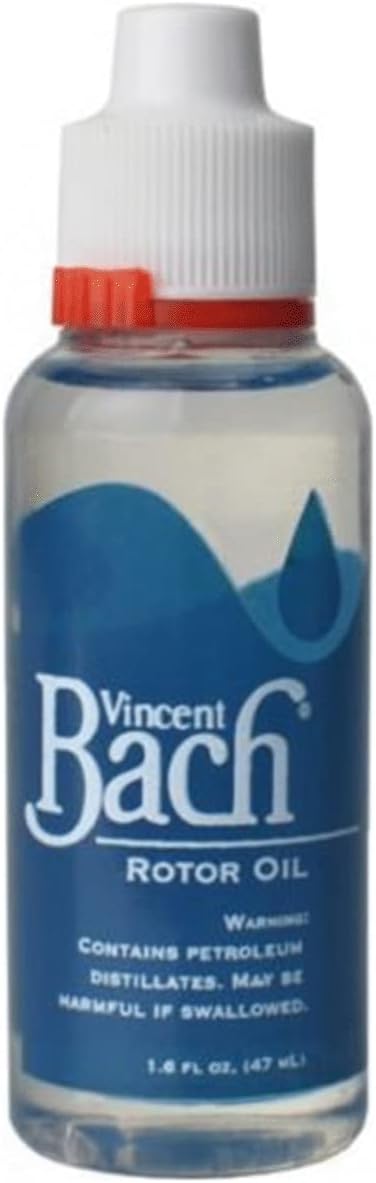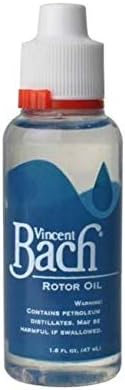
Bach Rotor Oil (Bottle)
Category: Musical Instruments
Bach 1886 Rotor Oil A Few Drops Of This Fine Clock Oil Provides Long-Lasting Lubrication Ensuring Good Rotor Action. Needle-Type Applicator Makes Application Neat And Easy. 1/2 Oz. Bottles.
Features: Vincent Bach Model#RO1886SG